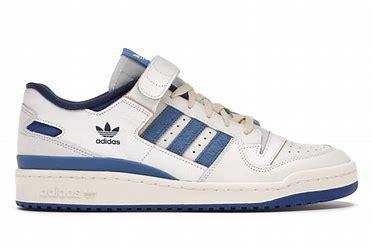
Brand: adidas
Model: originals Adidas Originals Forum 84